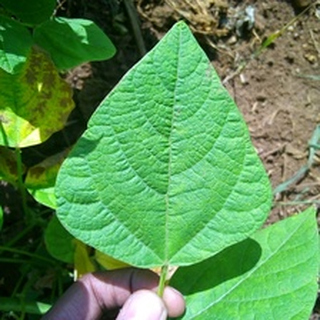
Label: healthy_bean